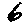
Label: 6